SamTrans fleet

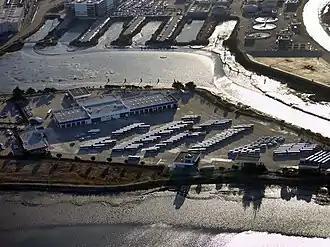
samTrans North Base, the primary maintenance and storage facility for the bus fleet near San Francisco International Airport (2010)

The San Mateo County Transit District (SamTrans) fleet of buses has operated throughout San Mateo County since 1976, after county voters approved the formation of samTrans in 1974 to merge 11 predecessor municipal bus systems.